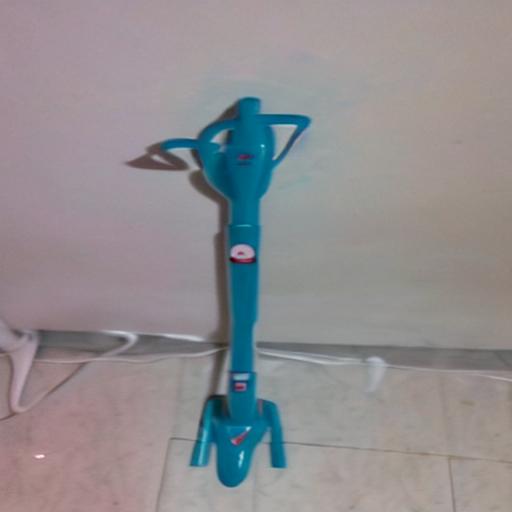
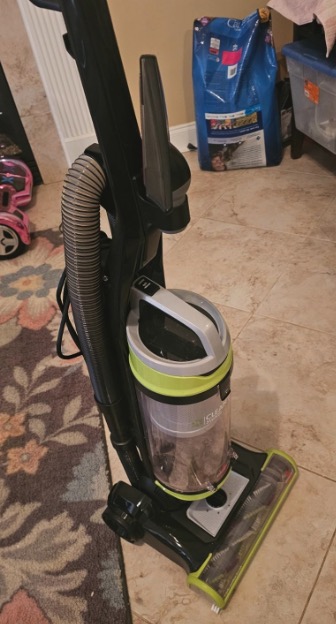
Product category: items_vacuum
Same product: no